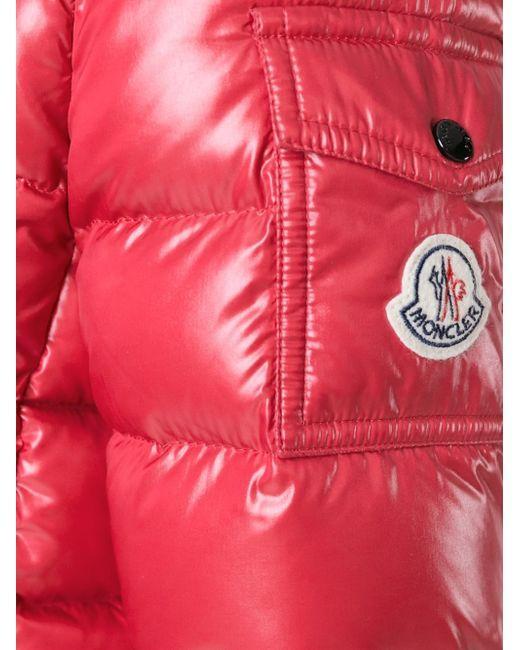
Moncler Enfant Damen glänzende gesteppte Daunenweste mit Knöpfen in roter Farbe